FC Mika

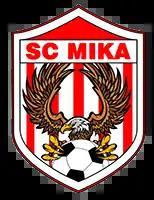
The current crest since 2022

Mika participated several times in the UEFA Cup qualification matches. Their best result was in 2007, when they advanced to the second qualifying round by defeating MTK Budapest, but did not advance further as they lost to the Slovak club Petržalka.